1970 Arab League summit

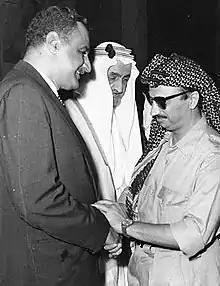
Gamal Abdel Nasser of Egypt (left), Faisal of Saudi Arabia (center), Yasser Arafat of Palestine (right)

The 1970 Arab League summit was held on September 27 in Cairo, then part of the United Arab Republic, as an extraordinary Arab League Summit.